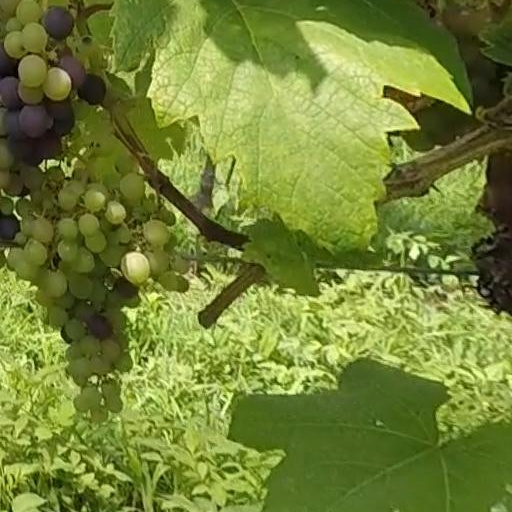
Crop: grape